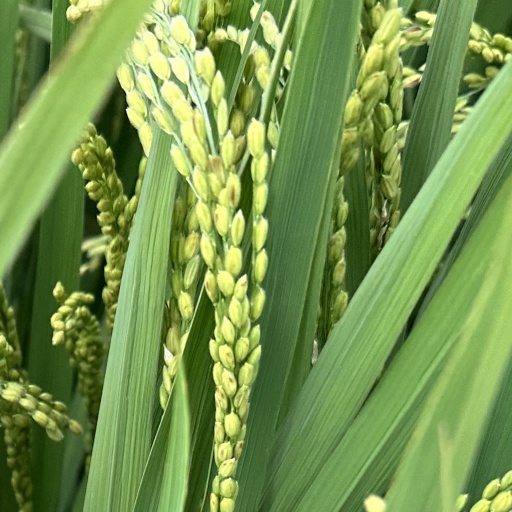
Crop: rice